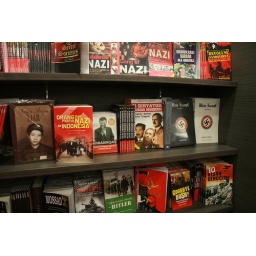
Nazi books in a book shop in Jakarta, Java, Indonesia